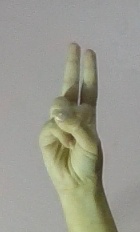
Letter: taa